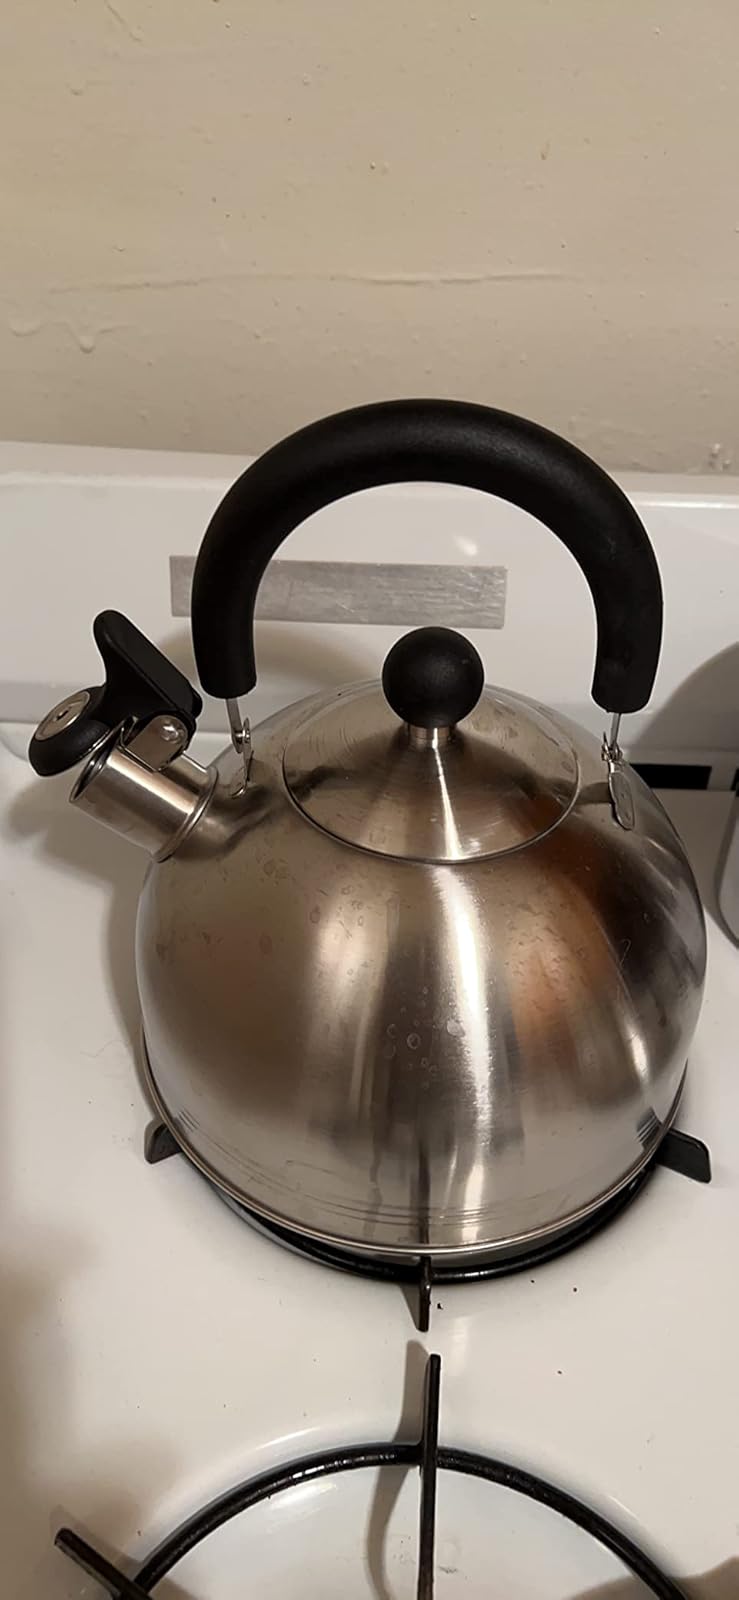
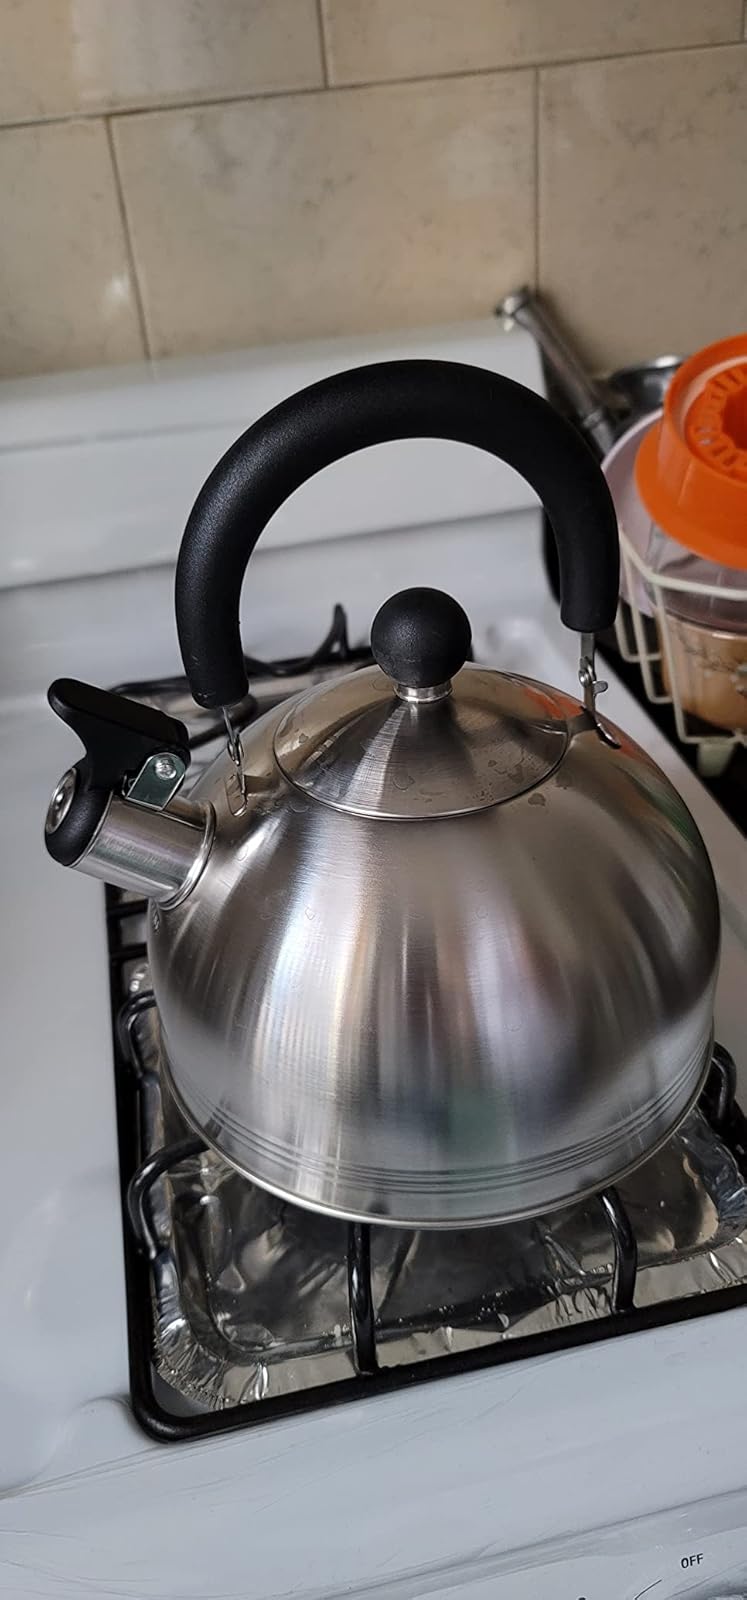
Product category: items_kettle
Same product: yes